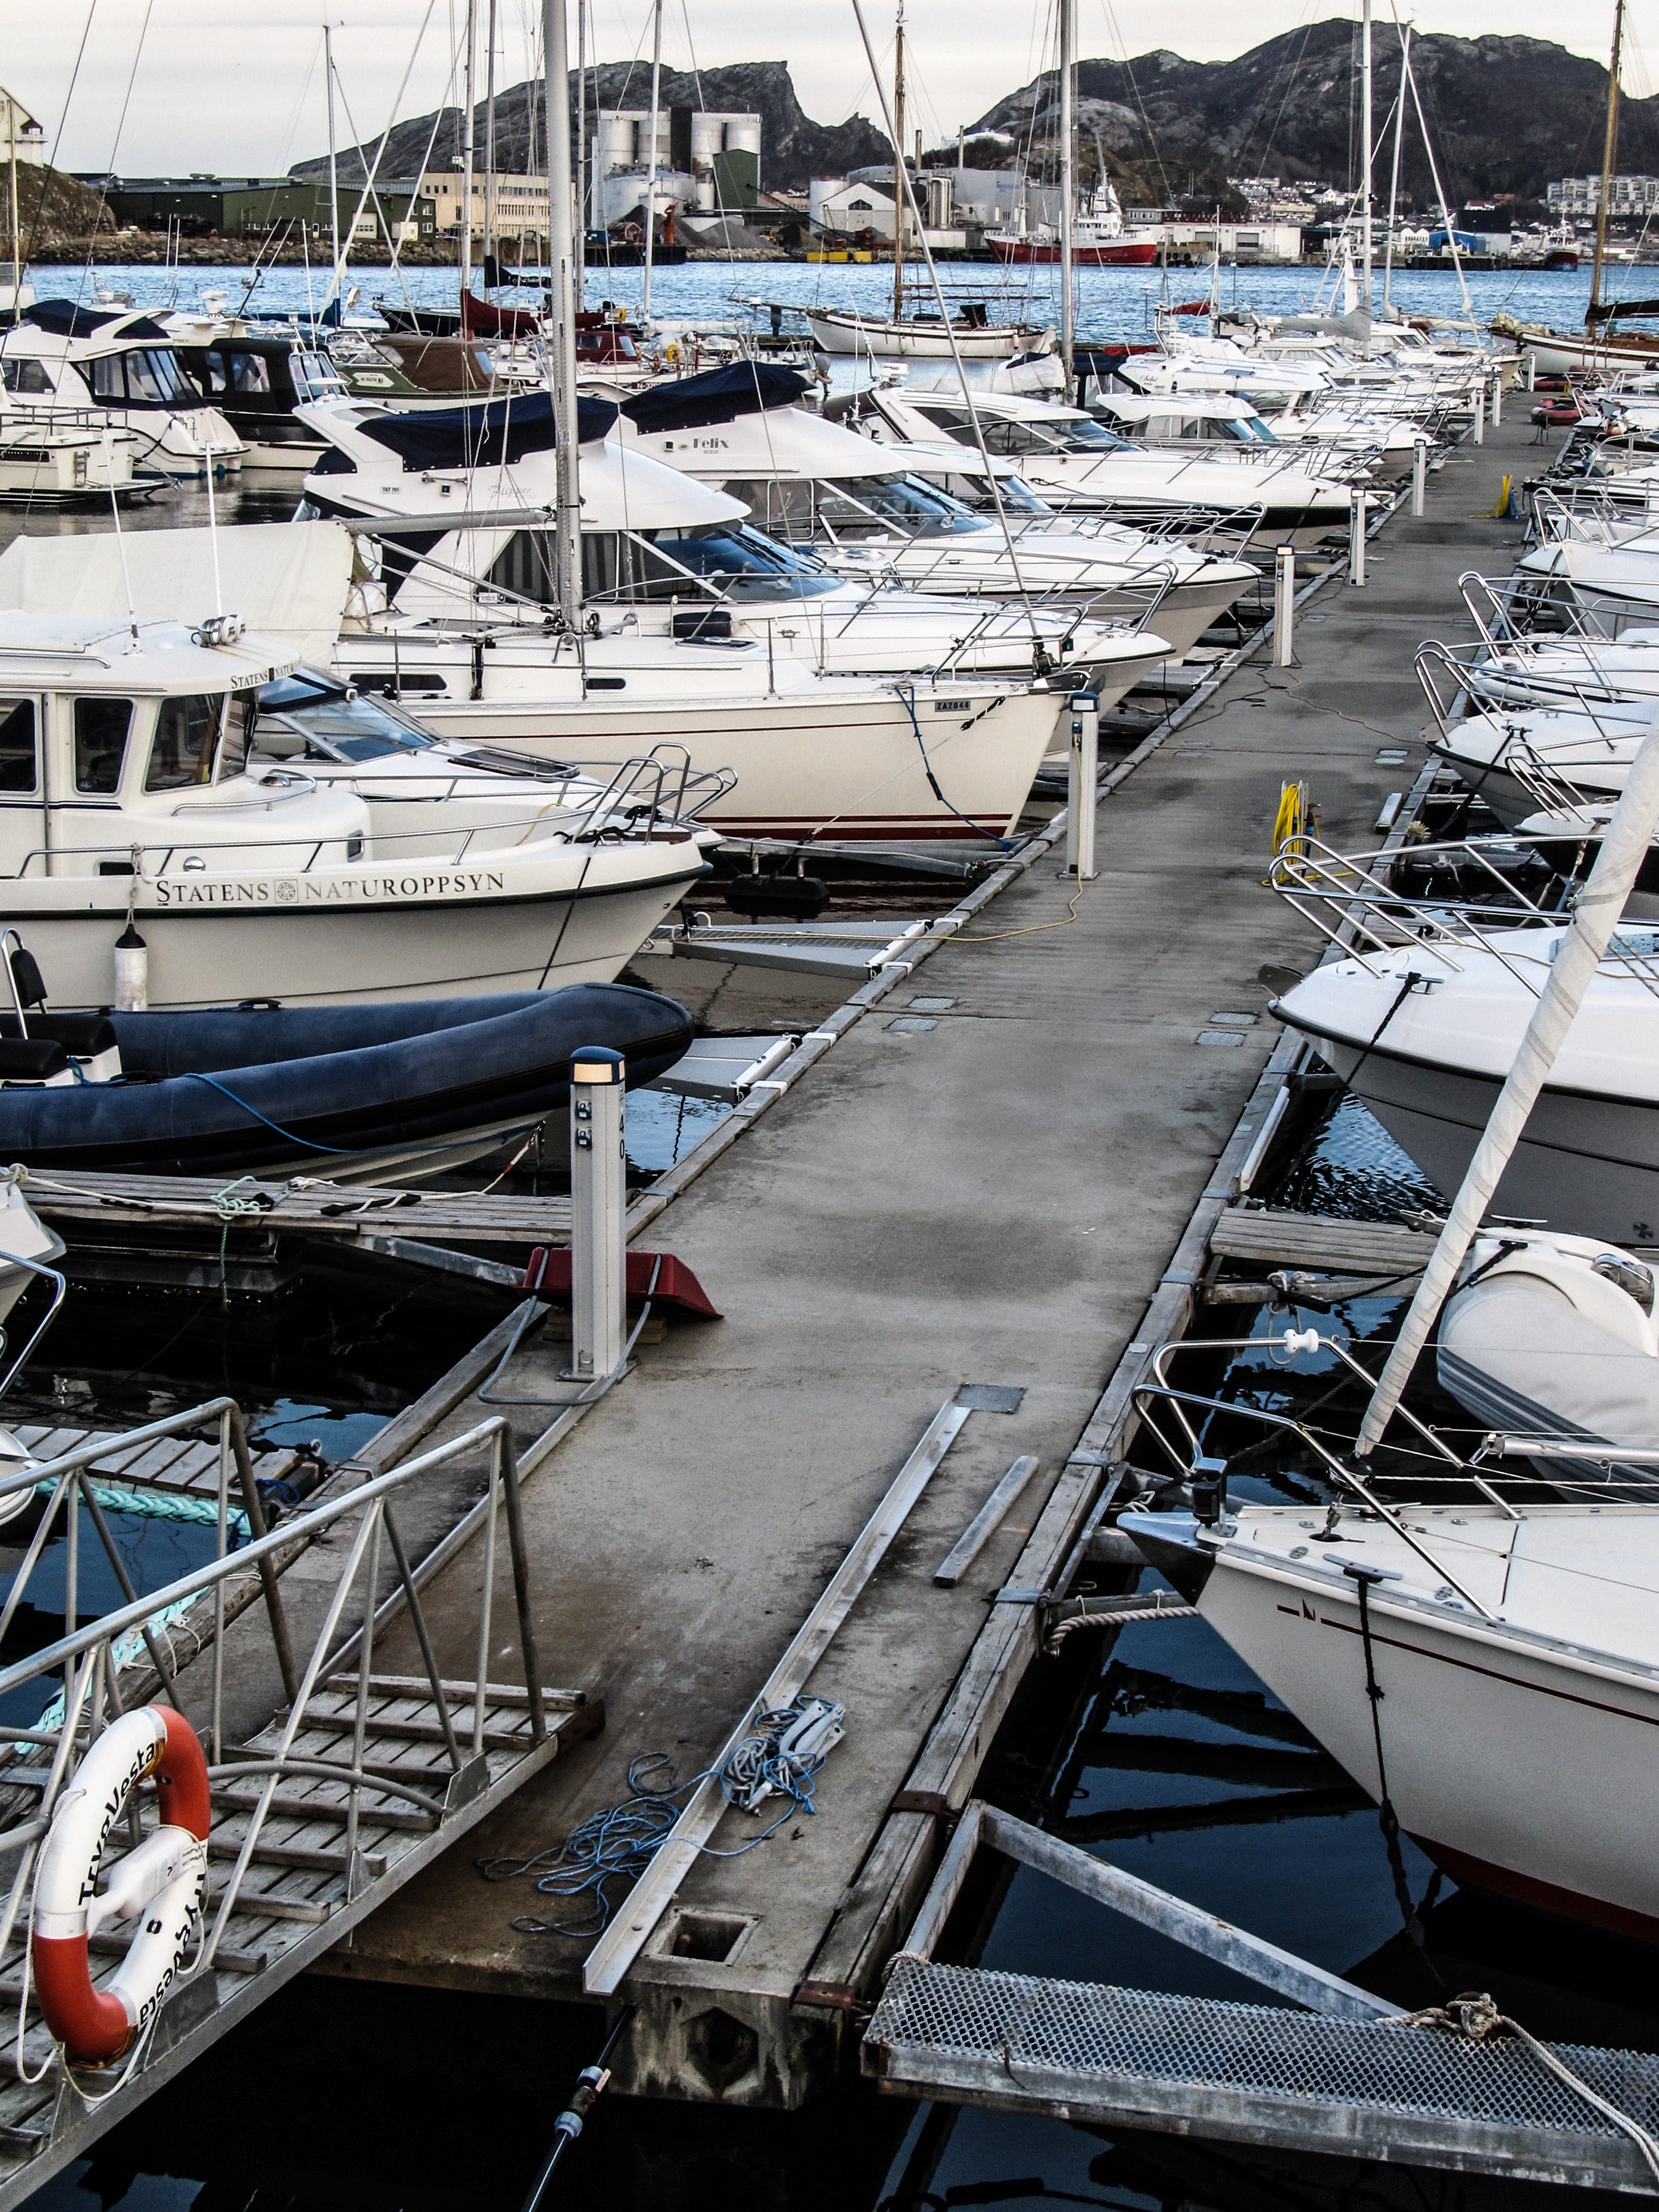
sea, water, dock, sky, boat, recreation, vehicle, mast, sailing, yacht, bay, harbor, marina, port, sailboat, nautical, boating, boats, sail, watercraft, yachting